Piercy Farmstead

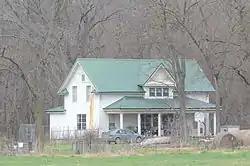

The Piercy Farmstead is a historic farm complex on Osage Mills Road in Osage Mills, Arkansas. It includes a c. 1909 vernacular Colonial Revival farmhouse, and is unusual for the collection of ten surviving agricultural outbuildings, including storage buildings, chicken houses, a barn, privy, grain crib, and well house. The house is a two-story wood-frame structure, with a rear extension giving it a T shape. A single-story porch with simple classical columns extends across the symmetrical front.